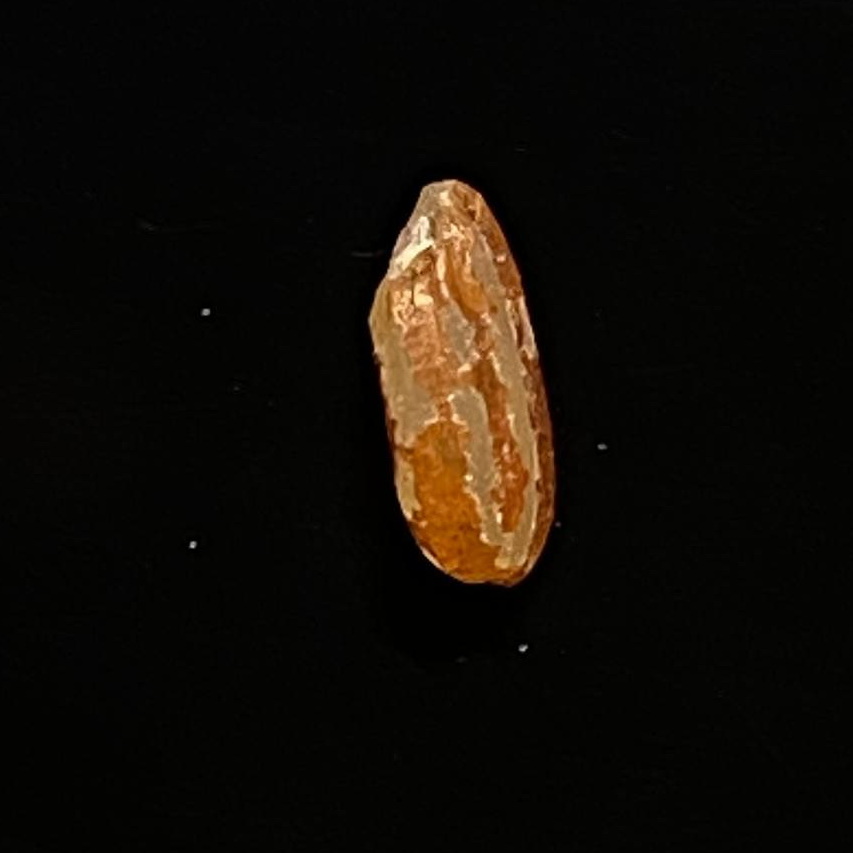
Rice variety: Ganjiya